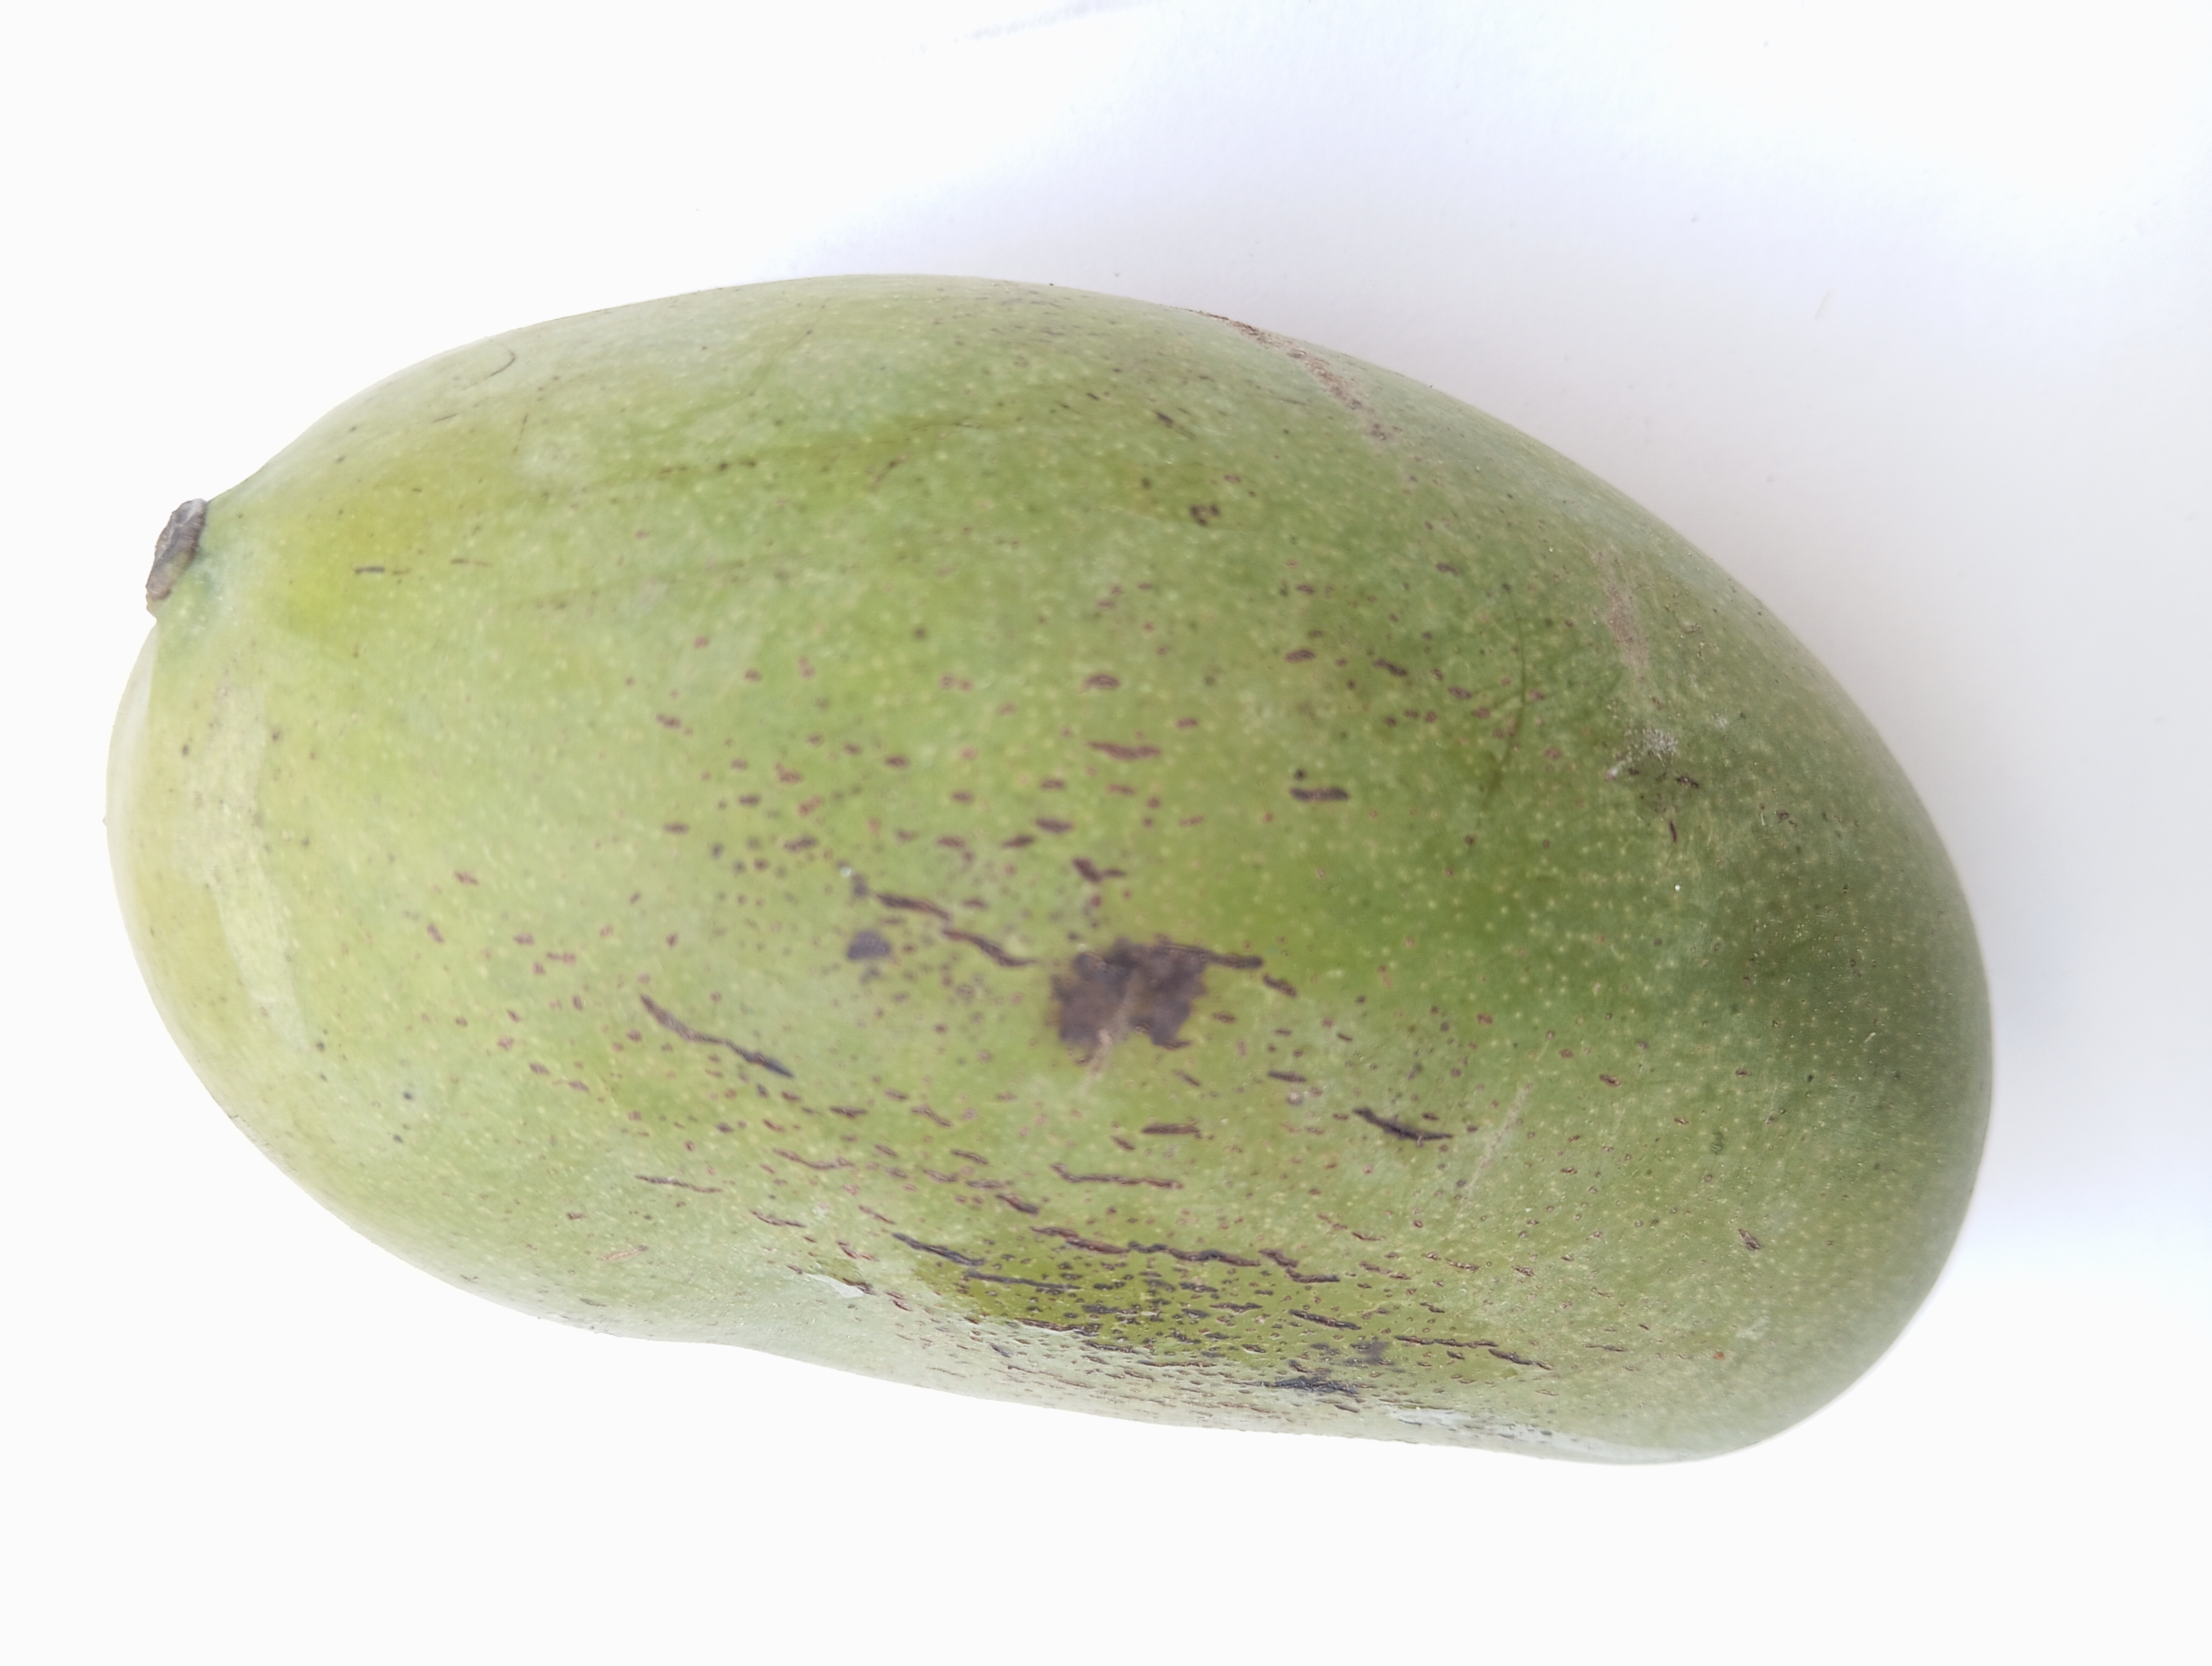
Mango variety: Amrapali